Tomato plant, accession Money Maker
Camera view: vertical (180 deg); turntable rotation: 150 degrees
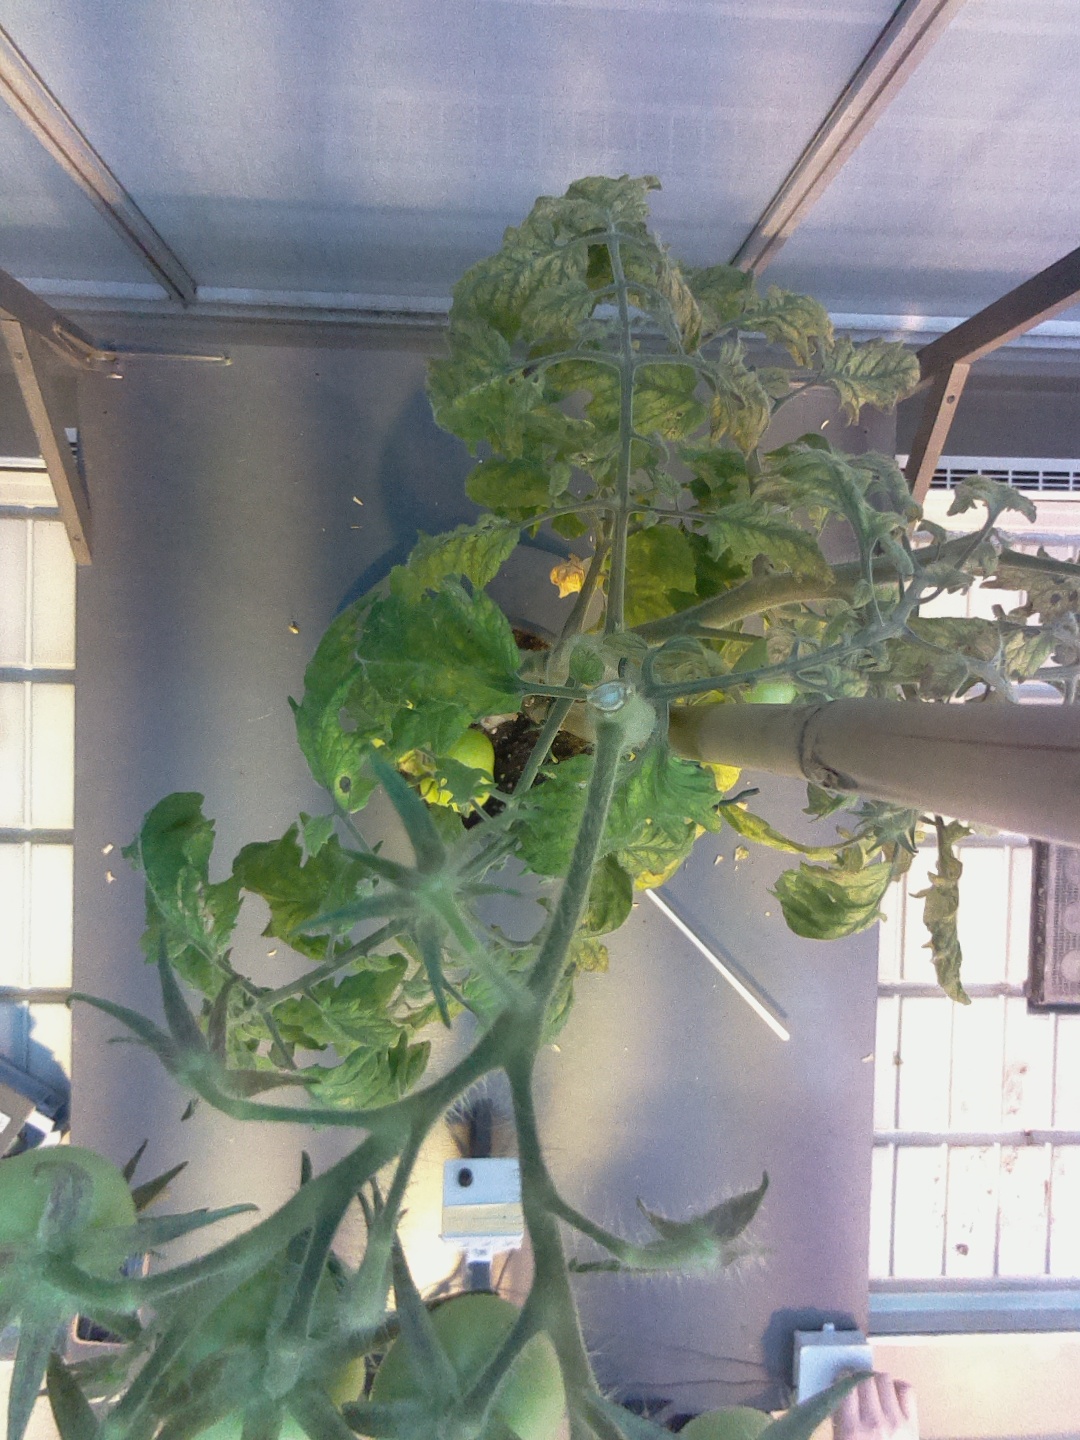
BBCH growth stage 79: 90% -100% of final fruit size